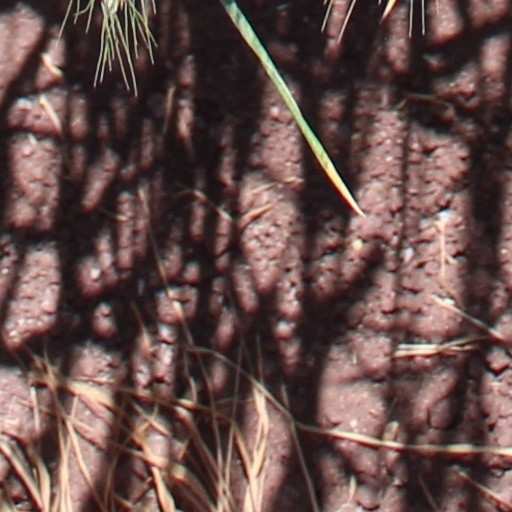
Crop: wheat